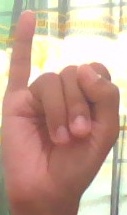
ASL sign: I